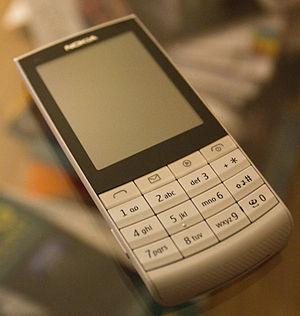
Le Nokia X3-02 est un smartphone de Nokia doté d'un écran tactile capacitif.